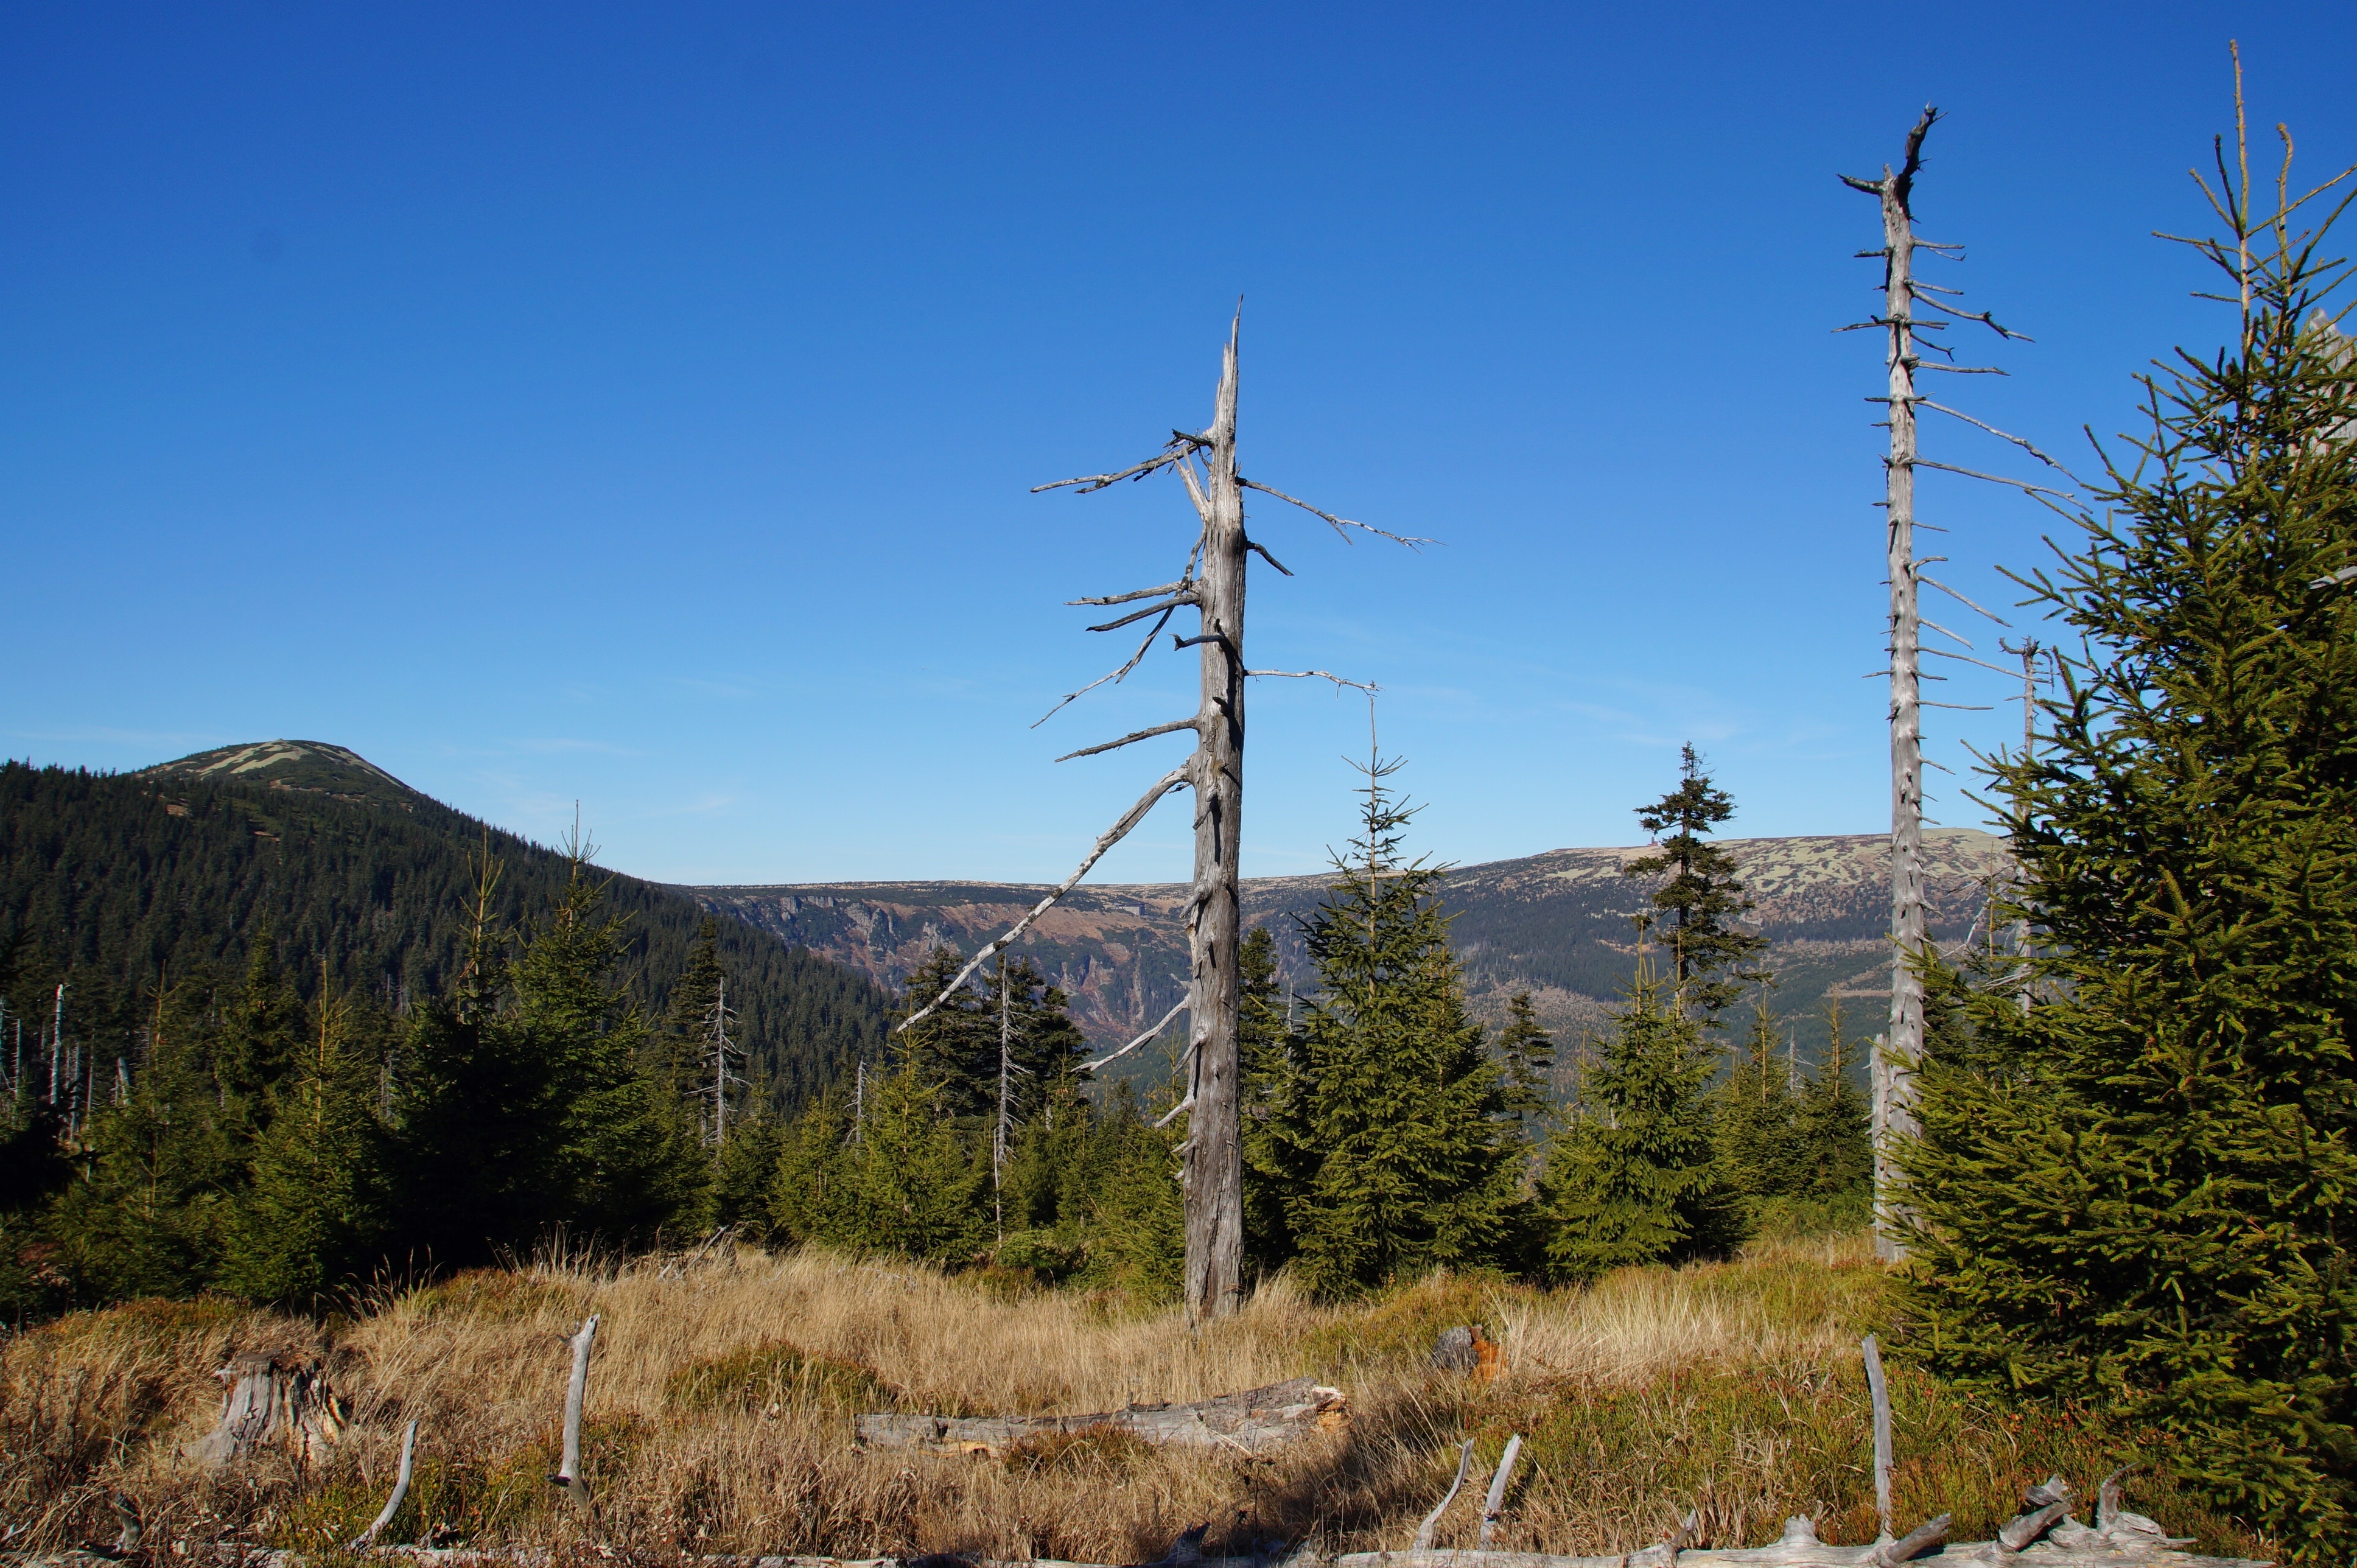
tree, nature, wilderness, mountain, wind, ridge, mountains, top, ecosystem, comb, the giant mountains, woody plant